Tarn's 1st constituency

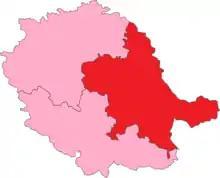
Tarn's 1st Constituency shown within the Tarn

The 1st constituency of the Tarn (French: "Première circonscription du Tarn") is a French legislative constituency in the Tarn "département". Like the other 576 French constituencies, it elects one MP using the two-round system, with a run-off if no candidate receives over 50% of the vote in the first round.